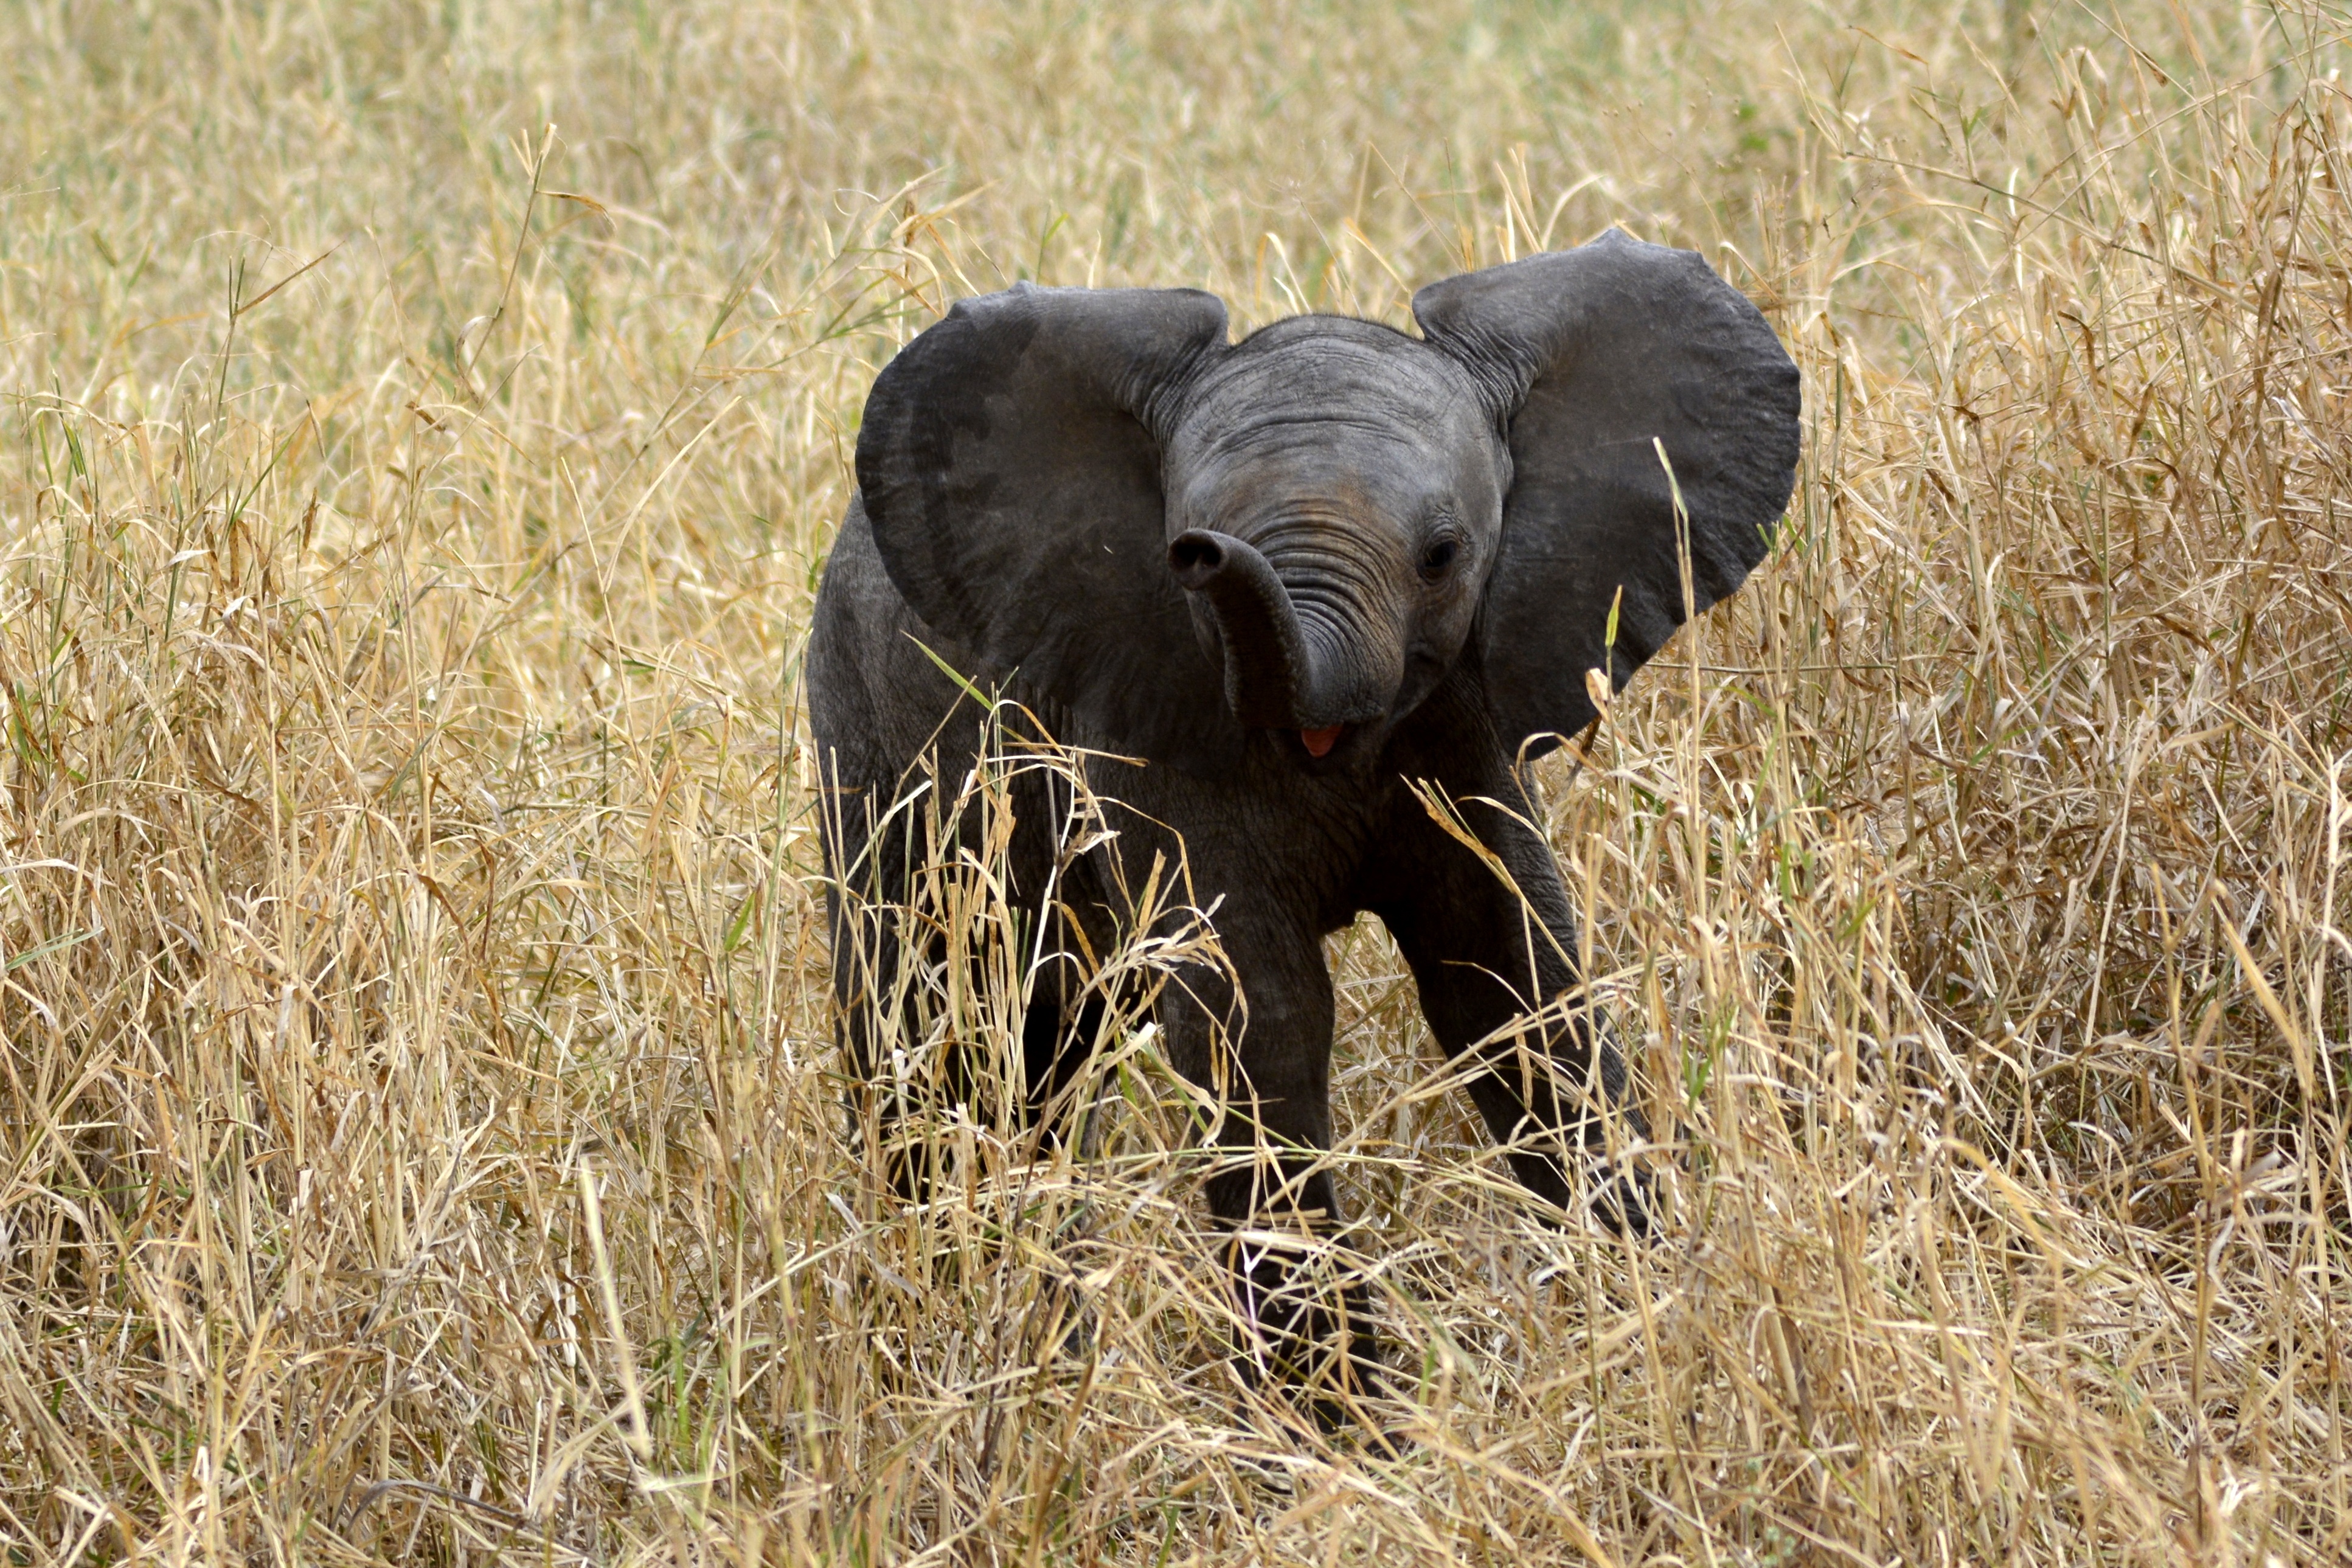
grass, adventure, dog, animal, wildlife, africa, mammal, national park, baby, fauna, elephant, animals, vertebrate, tanzania, safari, serengeti, amboseli, kenya, tarangire, tsavo, dog like mammal, cattle like mammal, elephants and mammoths, sl n